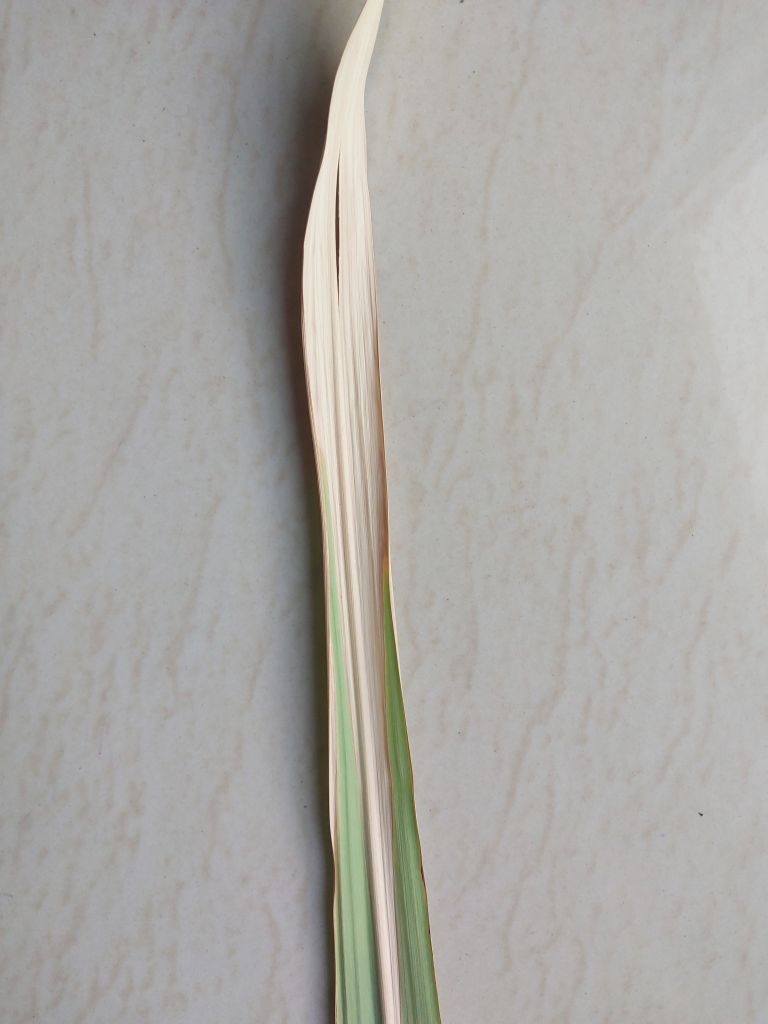
Label: Banded Chlorosis